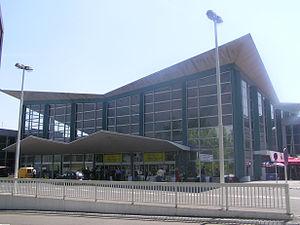
Le transport à Belgrade est composé de divers réseaux, urbains et périurbains, qui offrent des possibilités dans les domaines routier et ferroviaire.